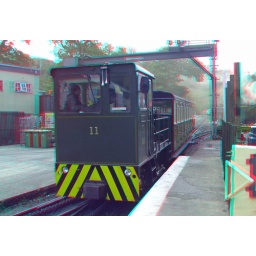
Descending Mount Snowdon in anaglyph 3D stereo red cyan glasses to view